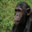
Label: chimpanzee